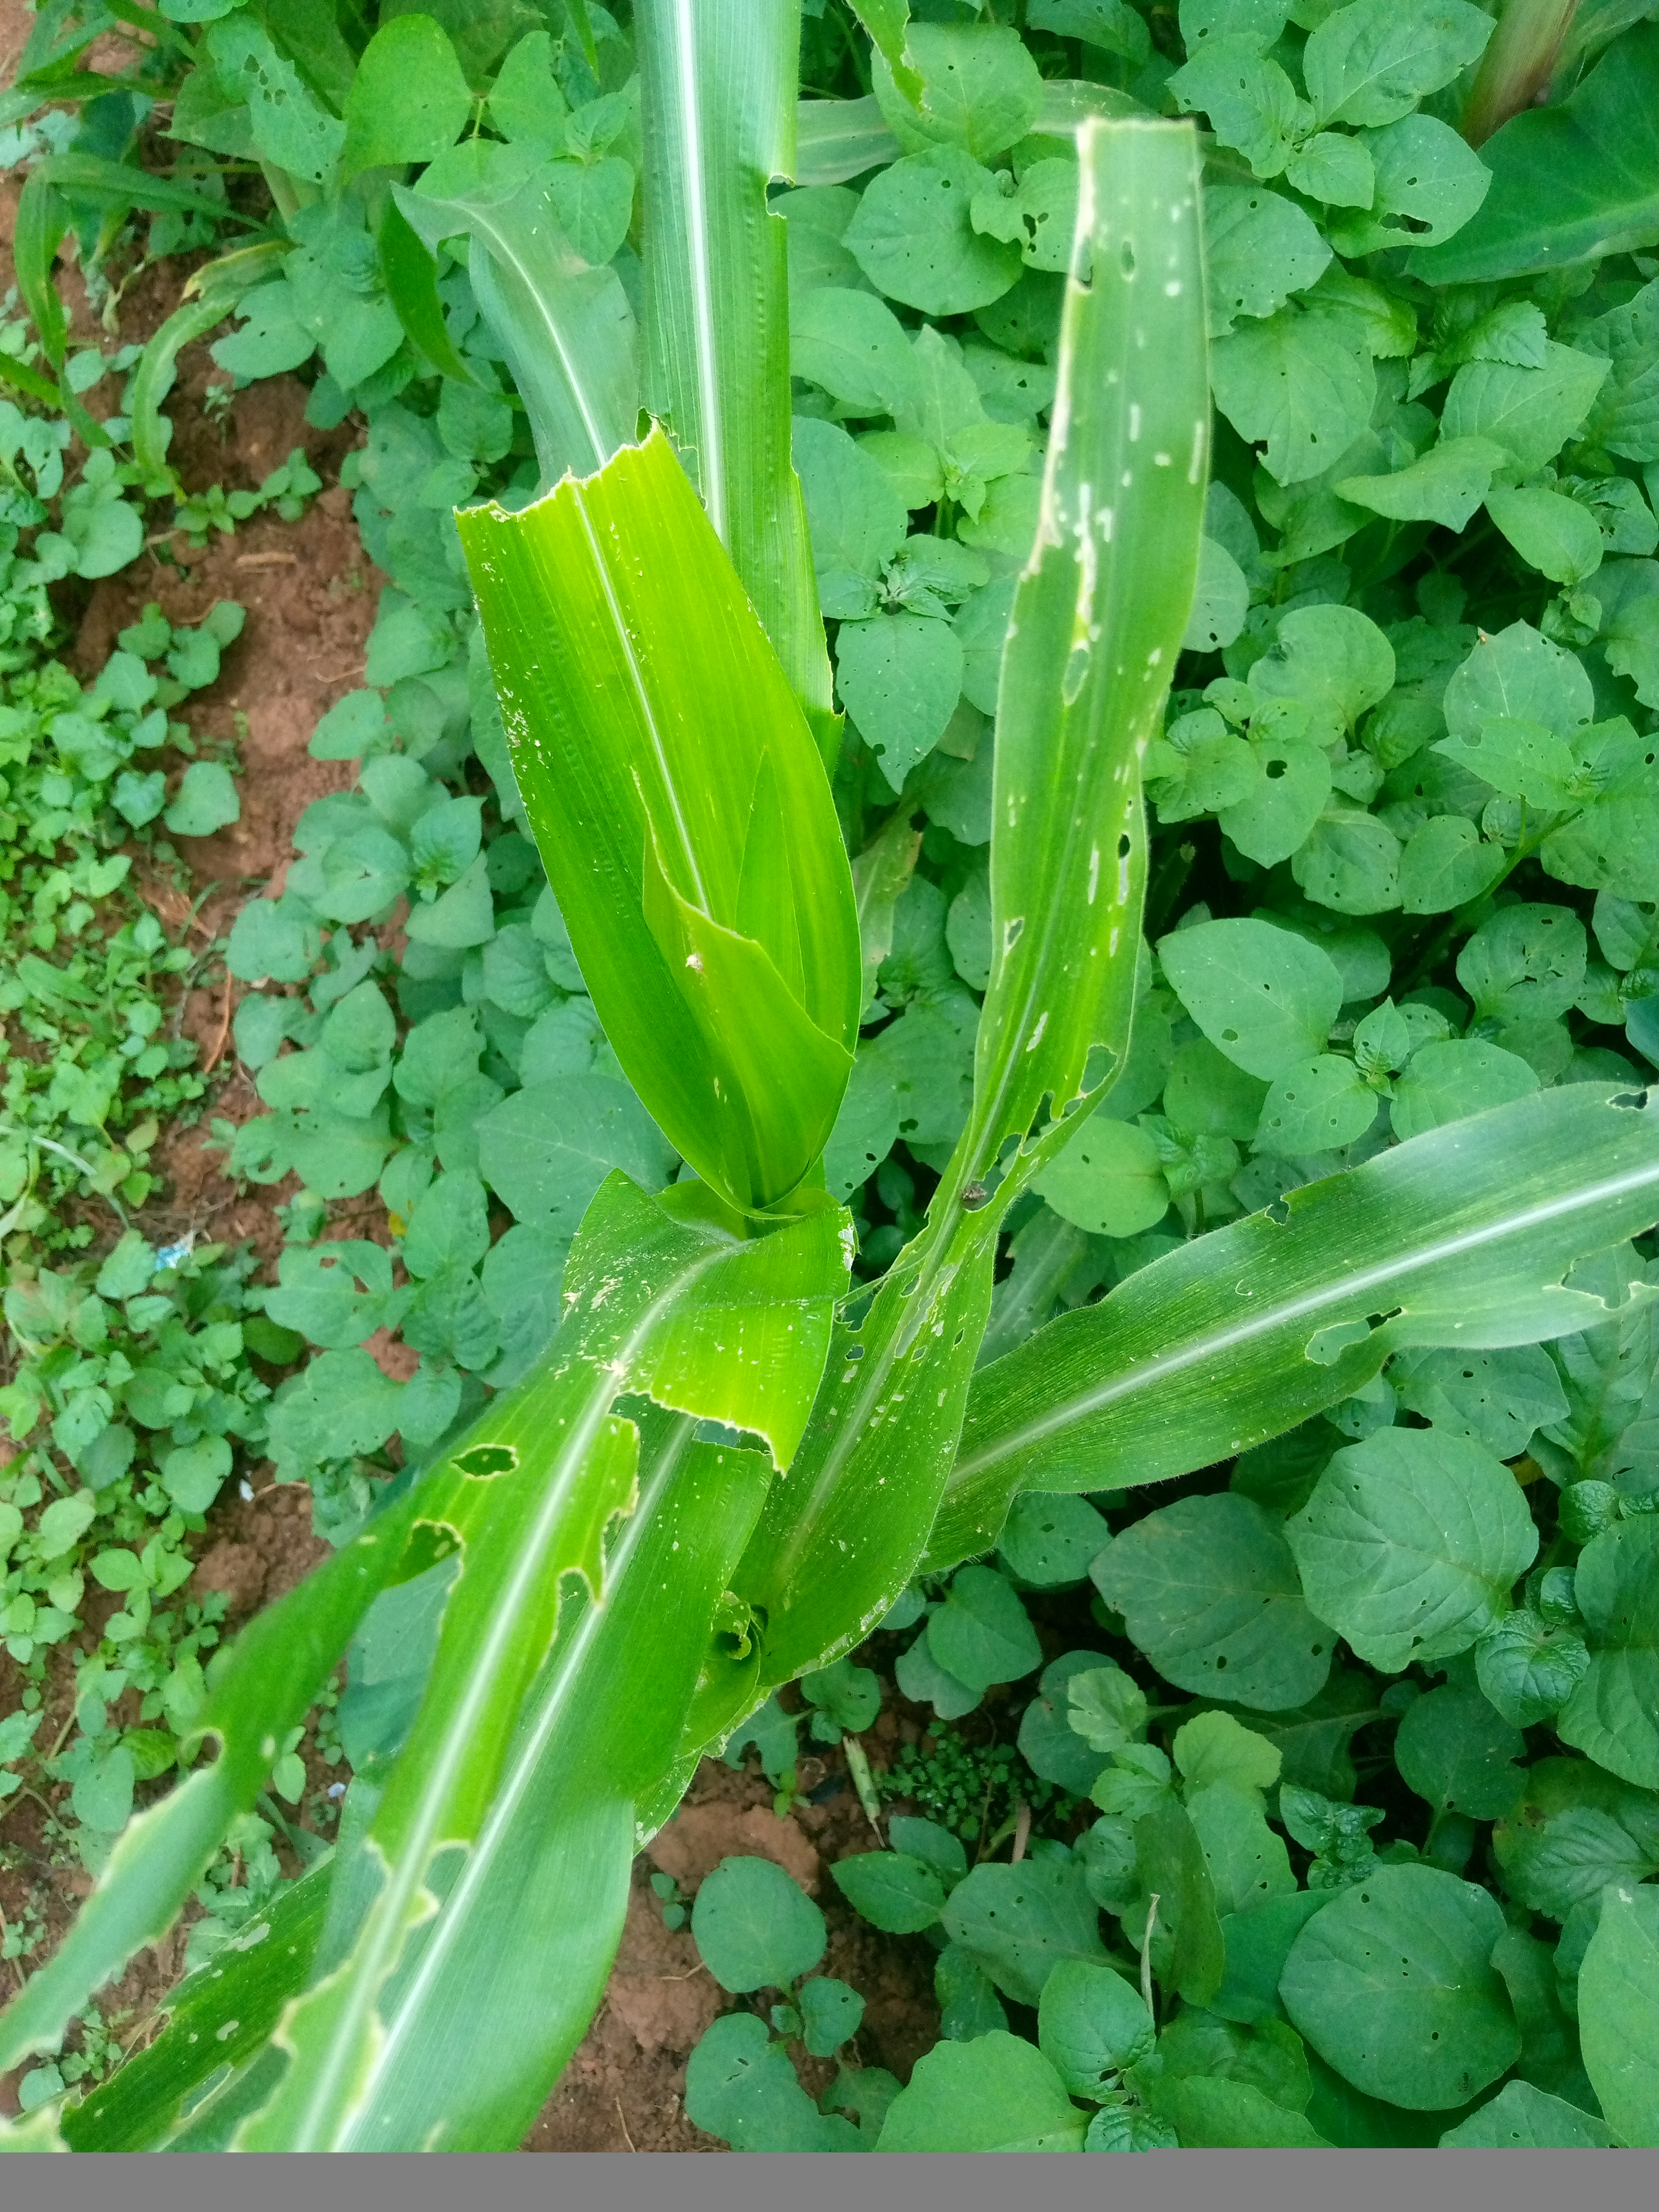
Label: spodoptera_frugiperda